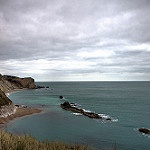
Label: sea